ATOS

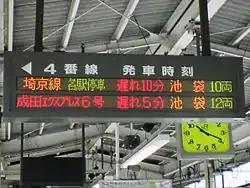
An electronic display at Shinjuku station showing train delay information from ATOS

On ATOS-enabled lines, each train station has electronic displays, which show scheduled arrival times and train destinations in Japanese and English, warn passengers when trains are arriving or passing through, send updates on system delays and accidents, and display messages to advertise JR products or warn passengers not to smoke. Pre-recorded voice announcements in train stations are also automated by ATOS.